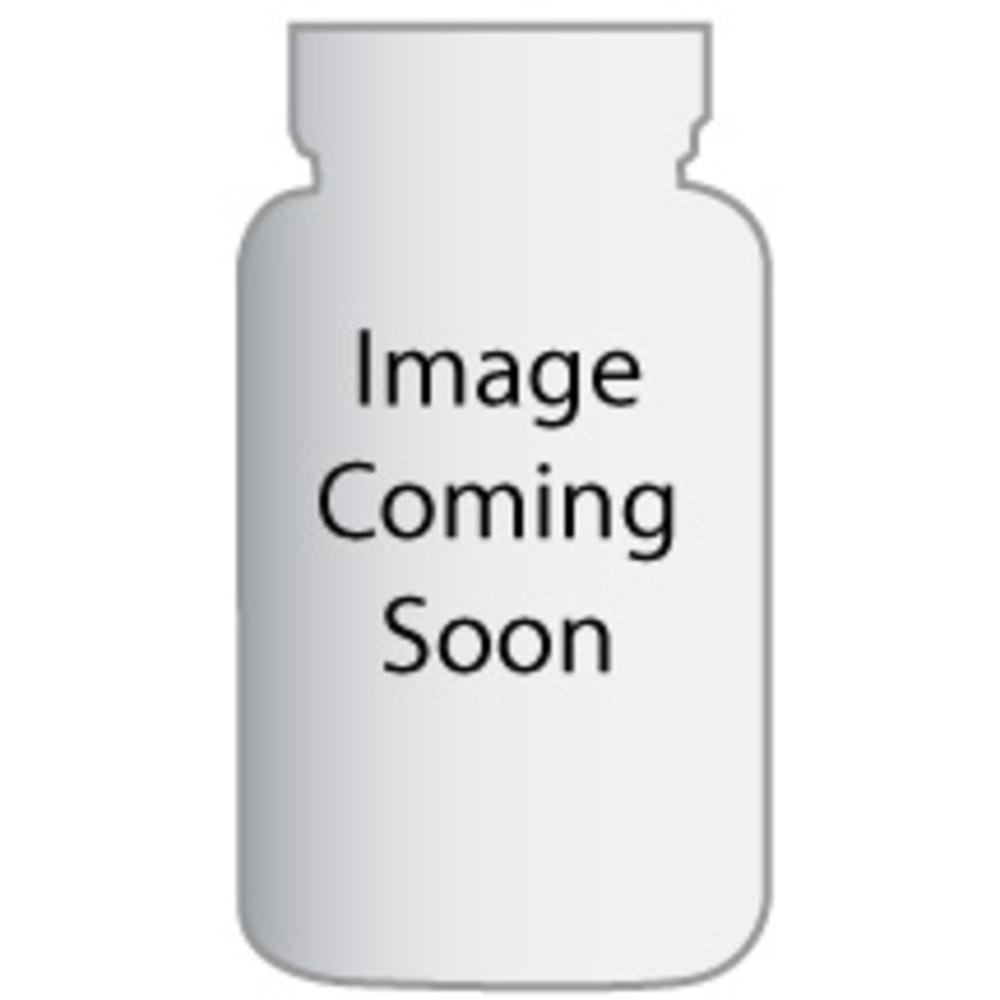
Item Name: Alter Eco - Thai Sticky Purple Rice - 8 Pack
Bullet Point 1: Certified fair trade ingredients.
Bullet Point 2: Vibrantly sweet and subtle flavors.
Bullet Point 3: A blend of rare Khao Nio Dam rice and Thai White rice.
Bullet Point 4: Exclusively harvested by SURIN Cooperative from Surin, Thailand.
Bullet Point 5: Organic, non-GMO, gluten-free, carbon neutral, and sustainablely sourced.
Value: 128.0
Unit: Ounce

Price: 38.63